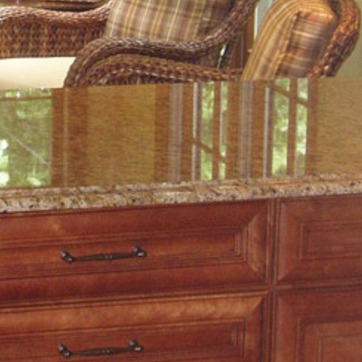
Material: polishedstone